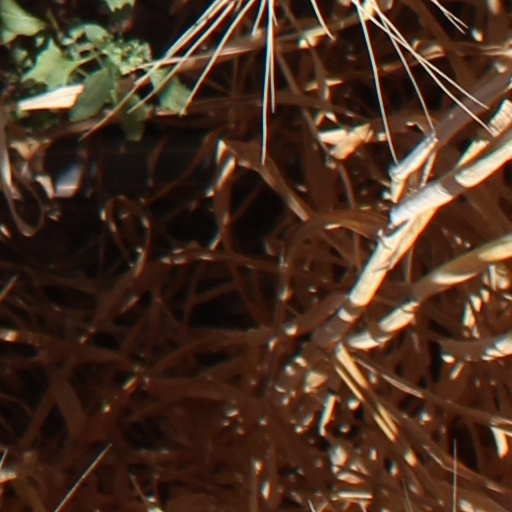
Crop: wheat